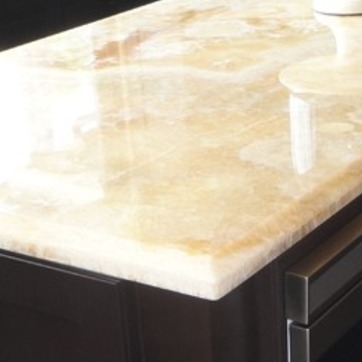
Material: polishedstone